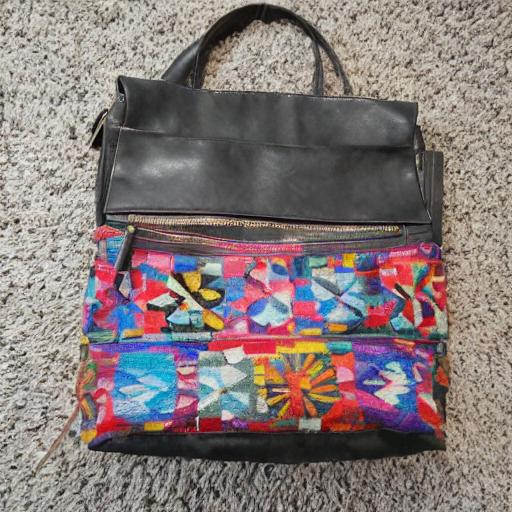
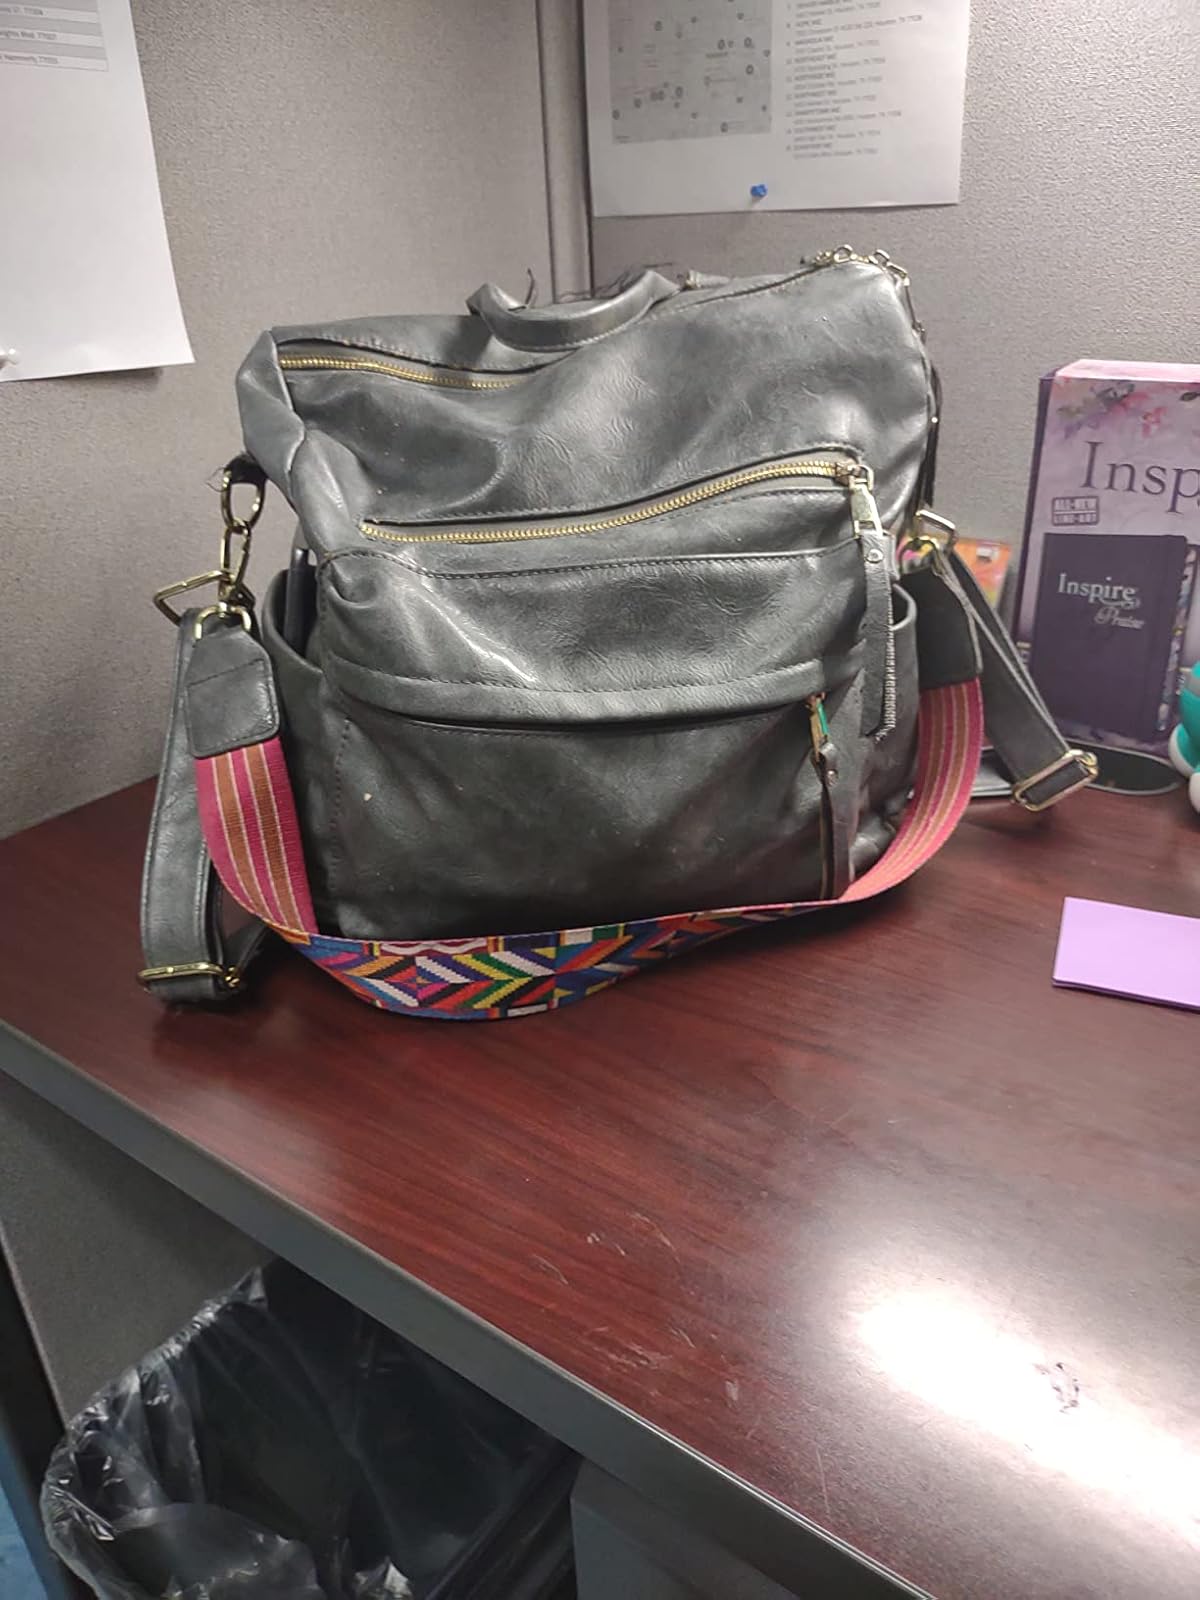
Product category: accessories_handbag
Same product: no